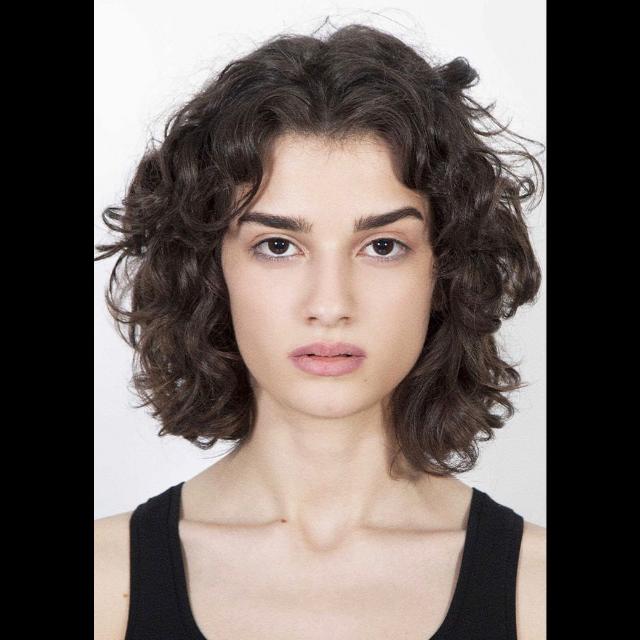
Portrait style: Real Portrait